Fluorite

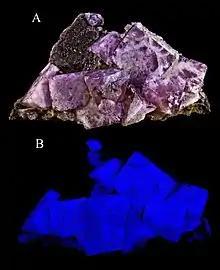
Fluorescing fluorite from Boltsburn Mine, Weardale, North Pennines, County Durham, England, UK.

George Gabriel Stokes named the phenomenon of "fluorescence" from fluorite, in 1852.